Professor Lyrical

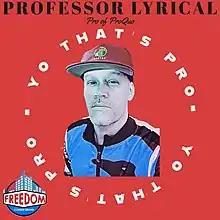
Professor Lyrical cover of Yo That's Pro

Professor Lyrical is a Hip hop artist from Lowell, Massachusetts. He is also a university professor who was employed full-time for several years at Northeastern University in Boston, Massachusetts as an Assistant Teaching Professor (Mathematics). He attended Lowell and Chelmsford Public Schools, graduating from Chelmsford High School, before attending college at the University of Massachusetts at Lowell. Pro, then known as "Lord Plourde," would later teach at Lowell High School at the start of his career as an educator. After moving to Cambridge, MA, he would finish his masters degree requirements by taking his last three math courses at Harvard University, which he would later transfer back to UML for his MS in mathematics.